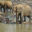
Label: elephant